Fort-Dauphin (Madagascar)

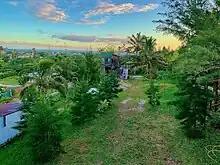
View towards Ankoba beach from a hill in the center of Fort Dauphin

There are 161 public primary schools in the district of Fort-Dauphin, 8 public colleges and 1 public lycée. There are also 32 private primary schools, 5 private colleges and 2 private lycées.